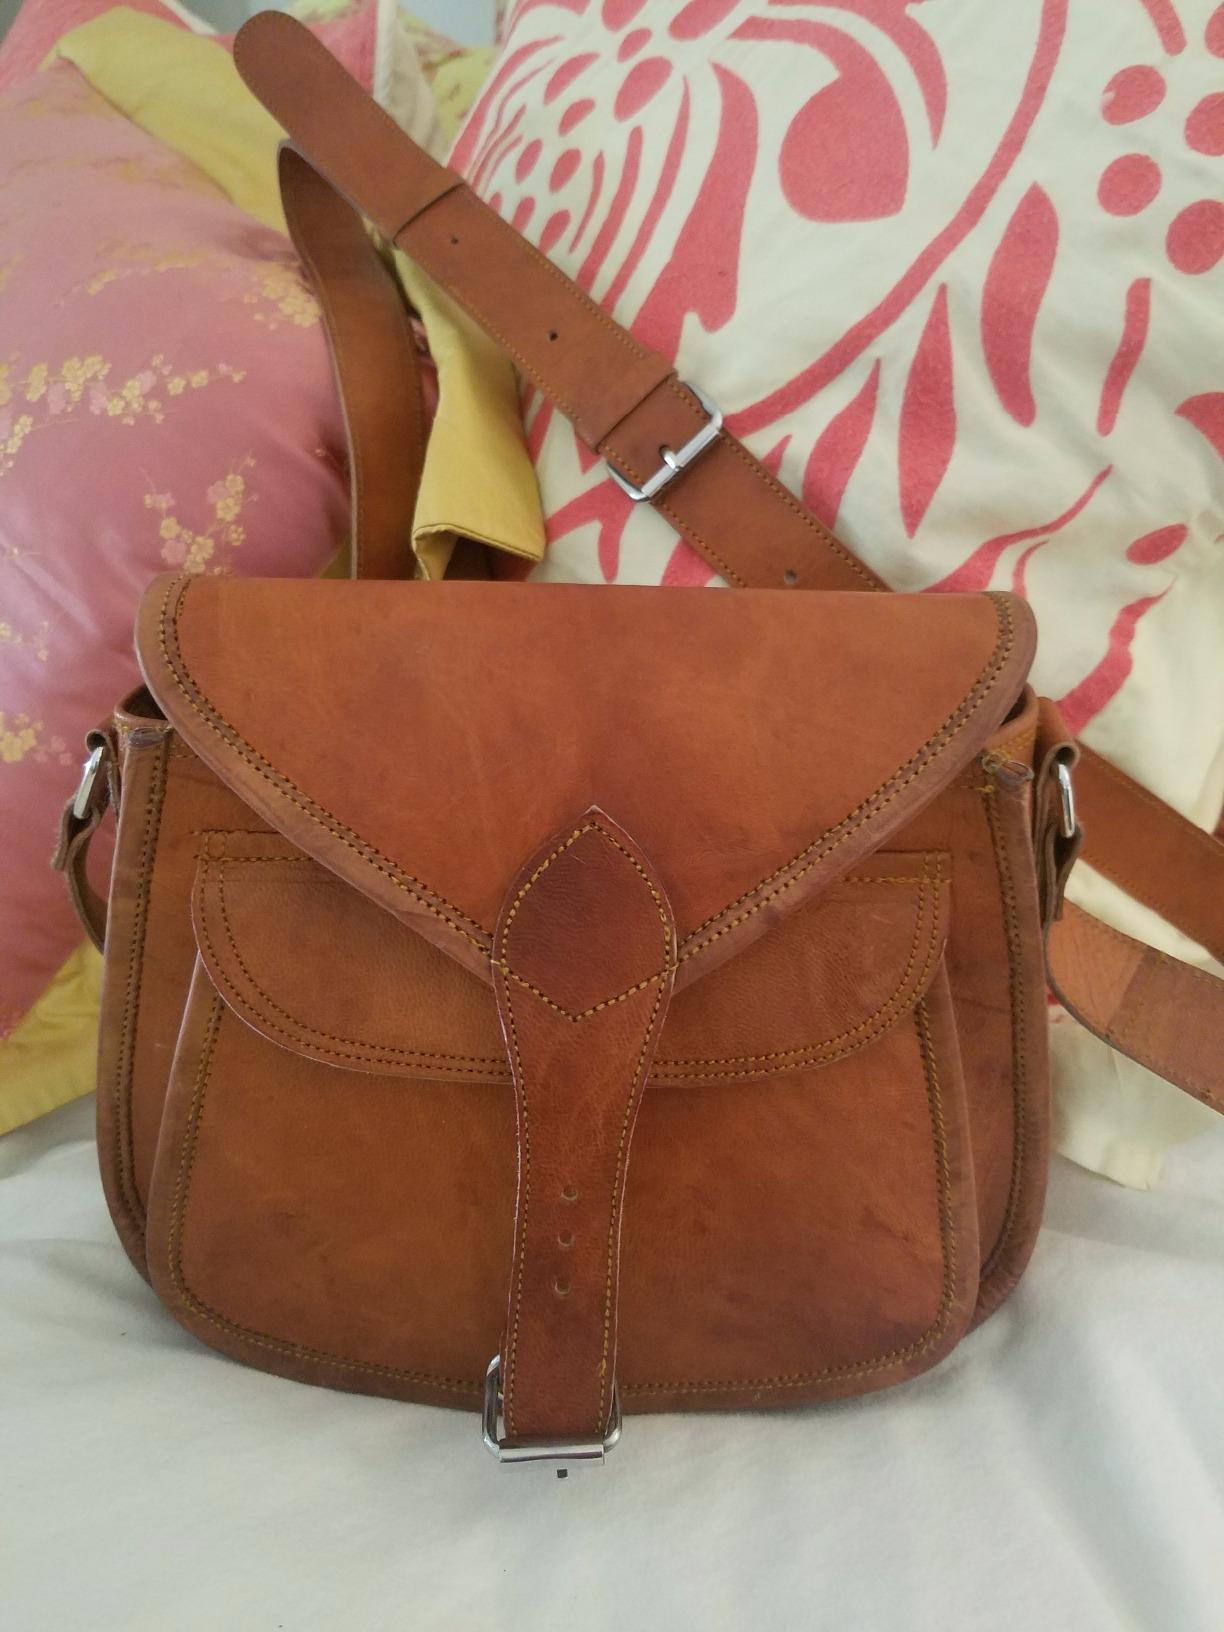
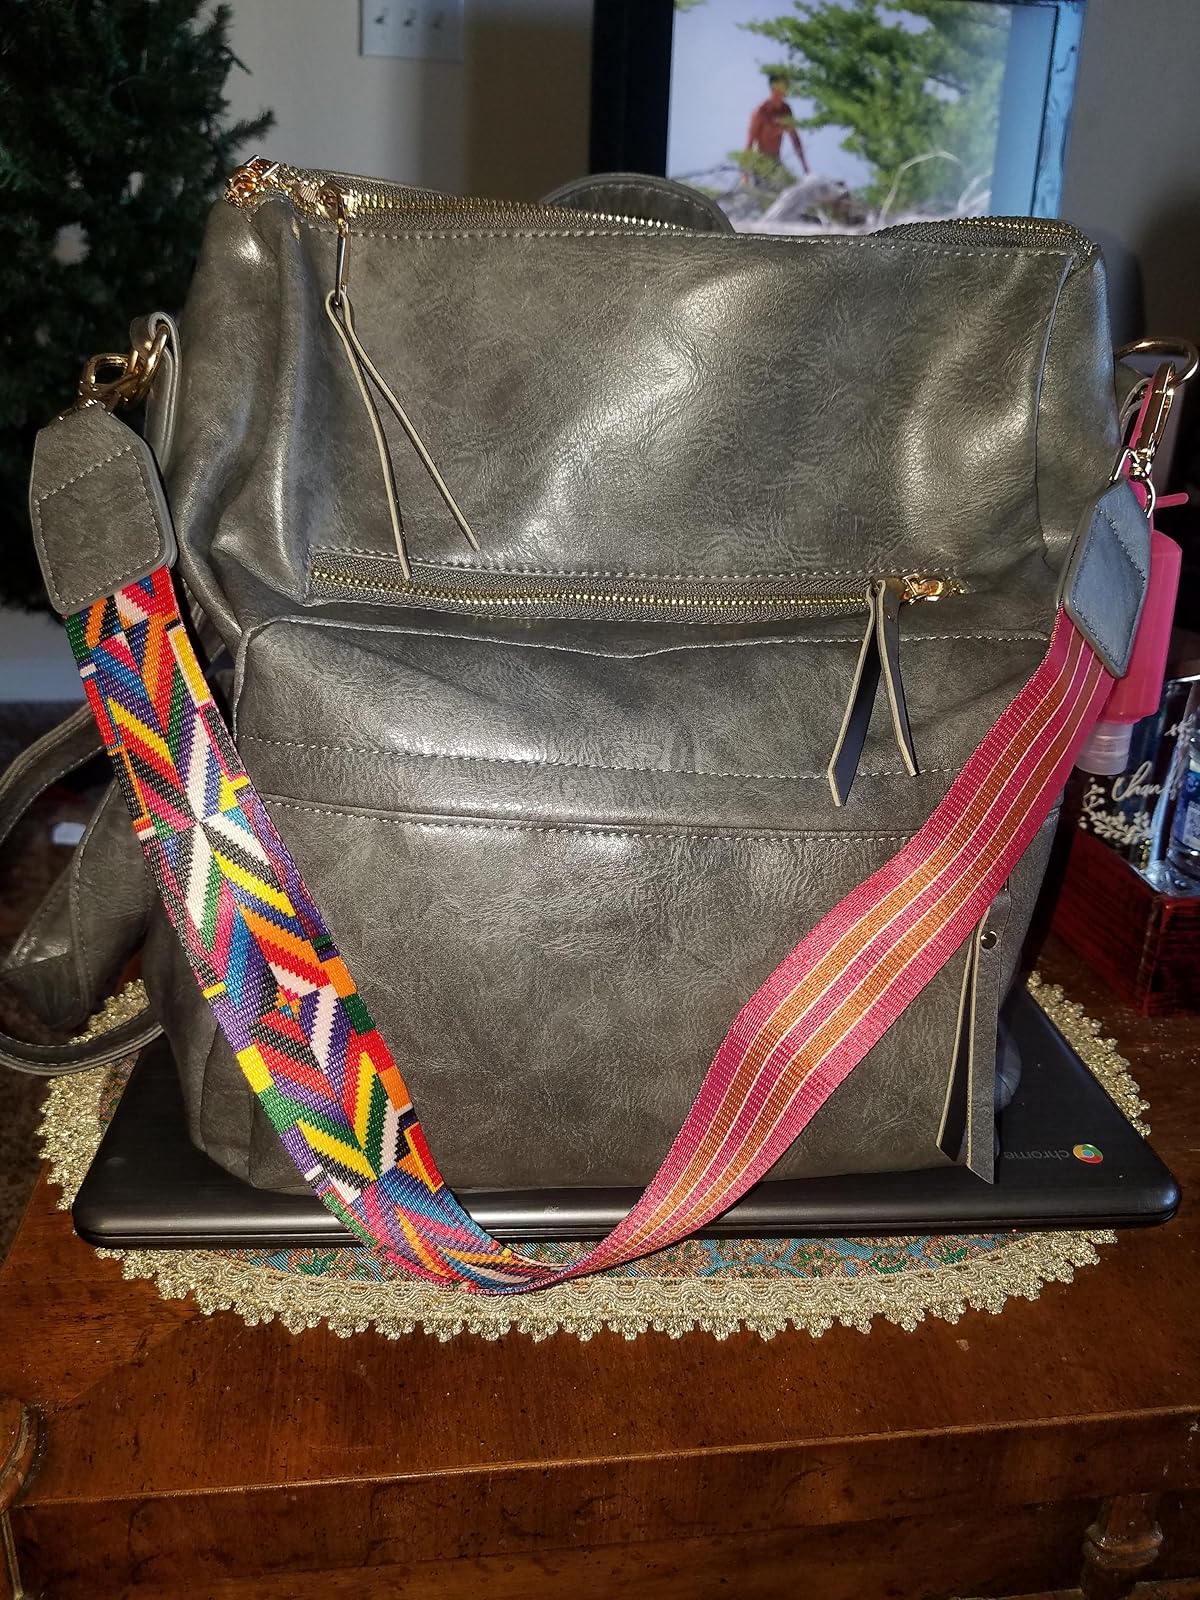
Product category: accessories_handbag
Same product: no